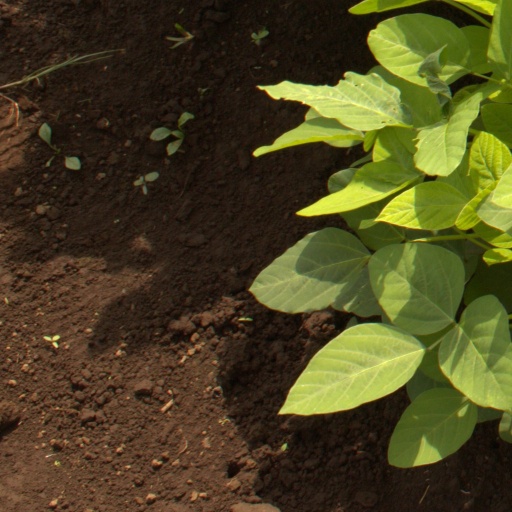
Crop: soybean